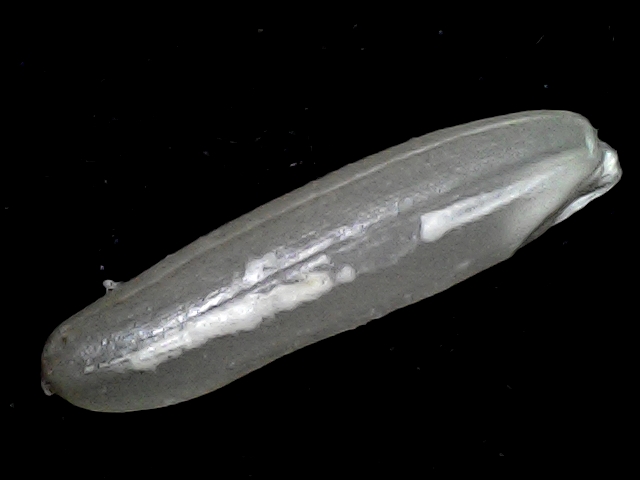
Rice variety: BD57